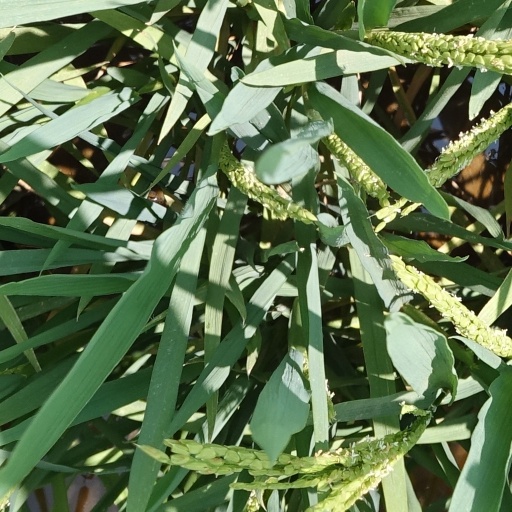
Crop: rice